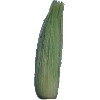
Label: Corn Husk 1